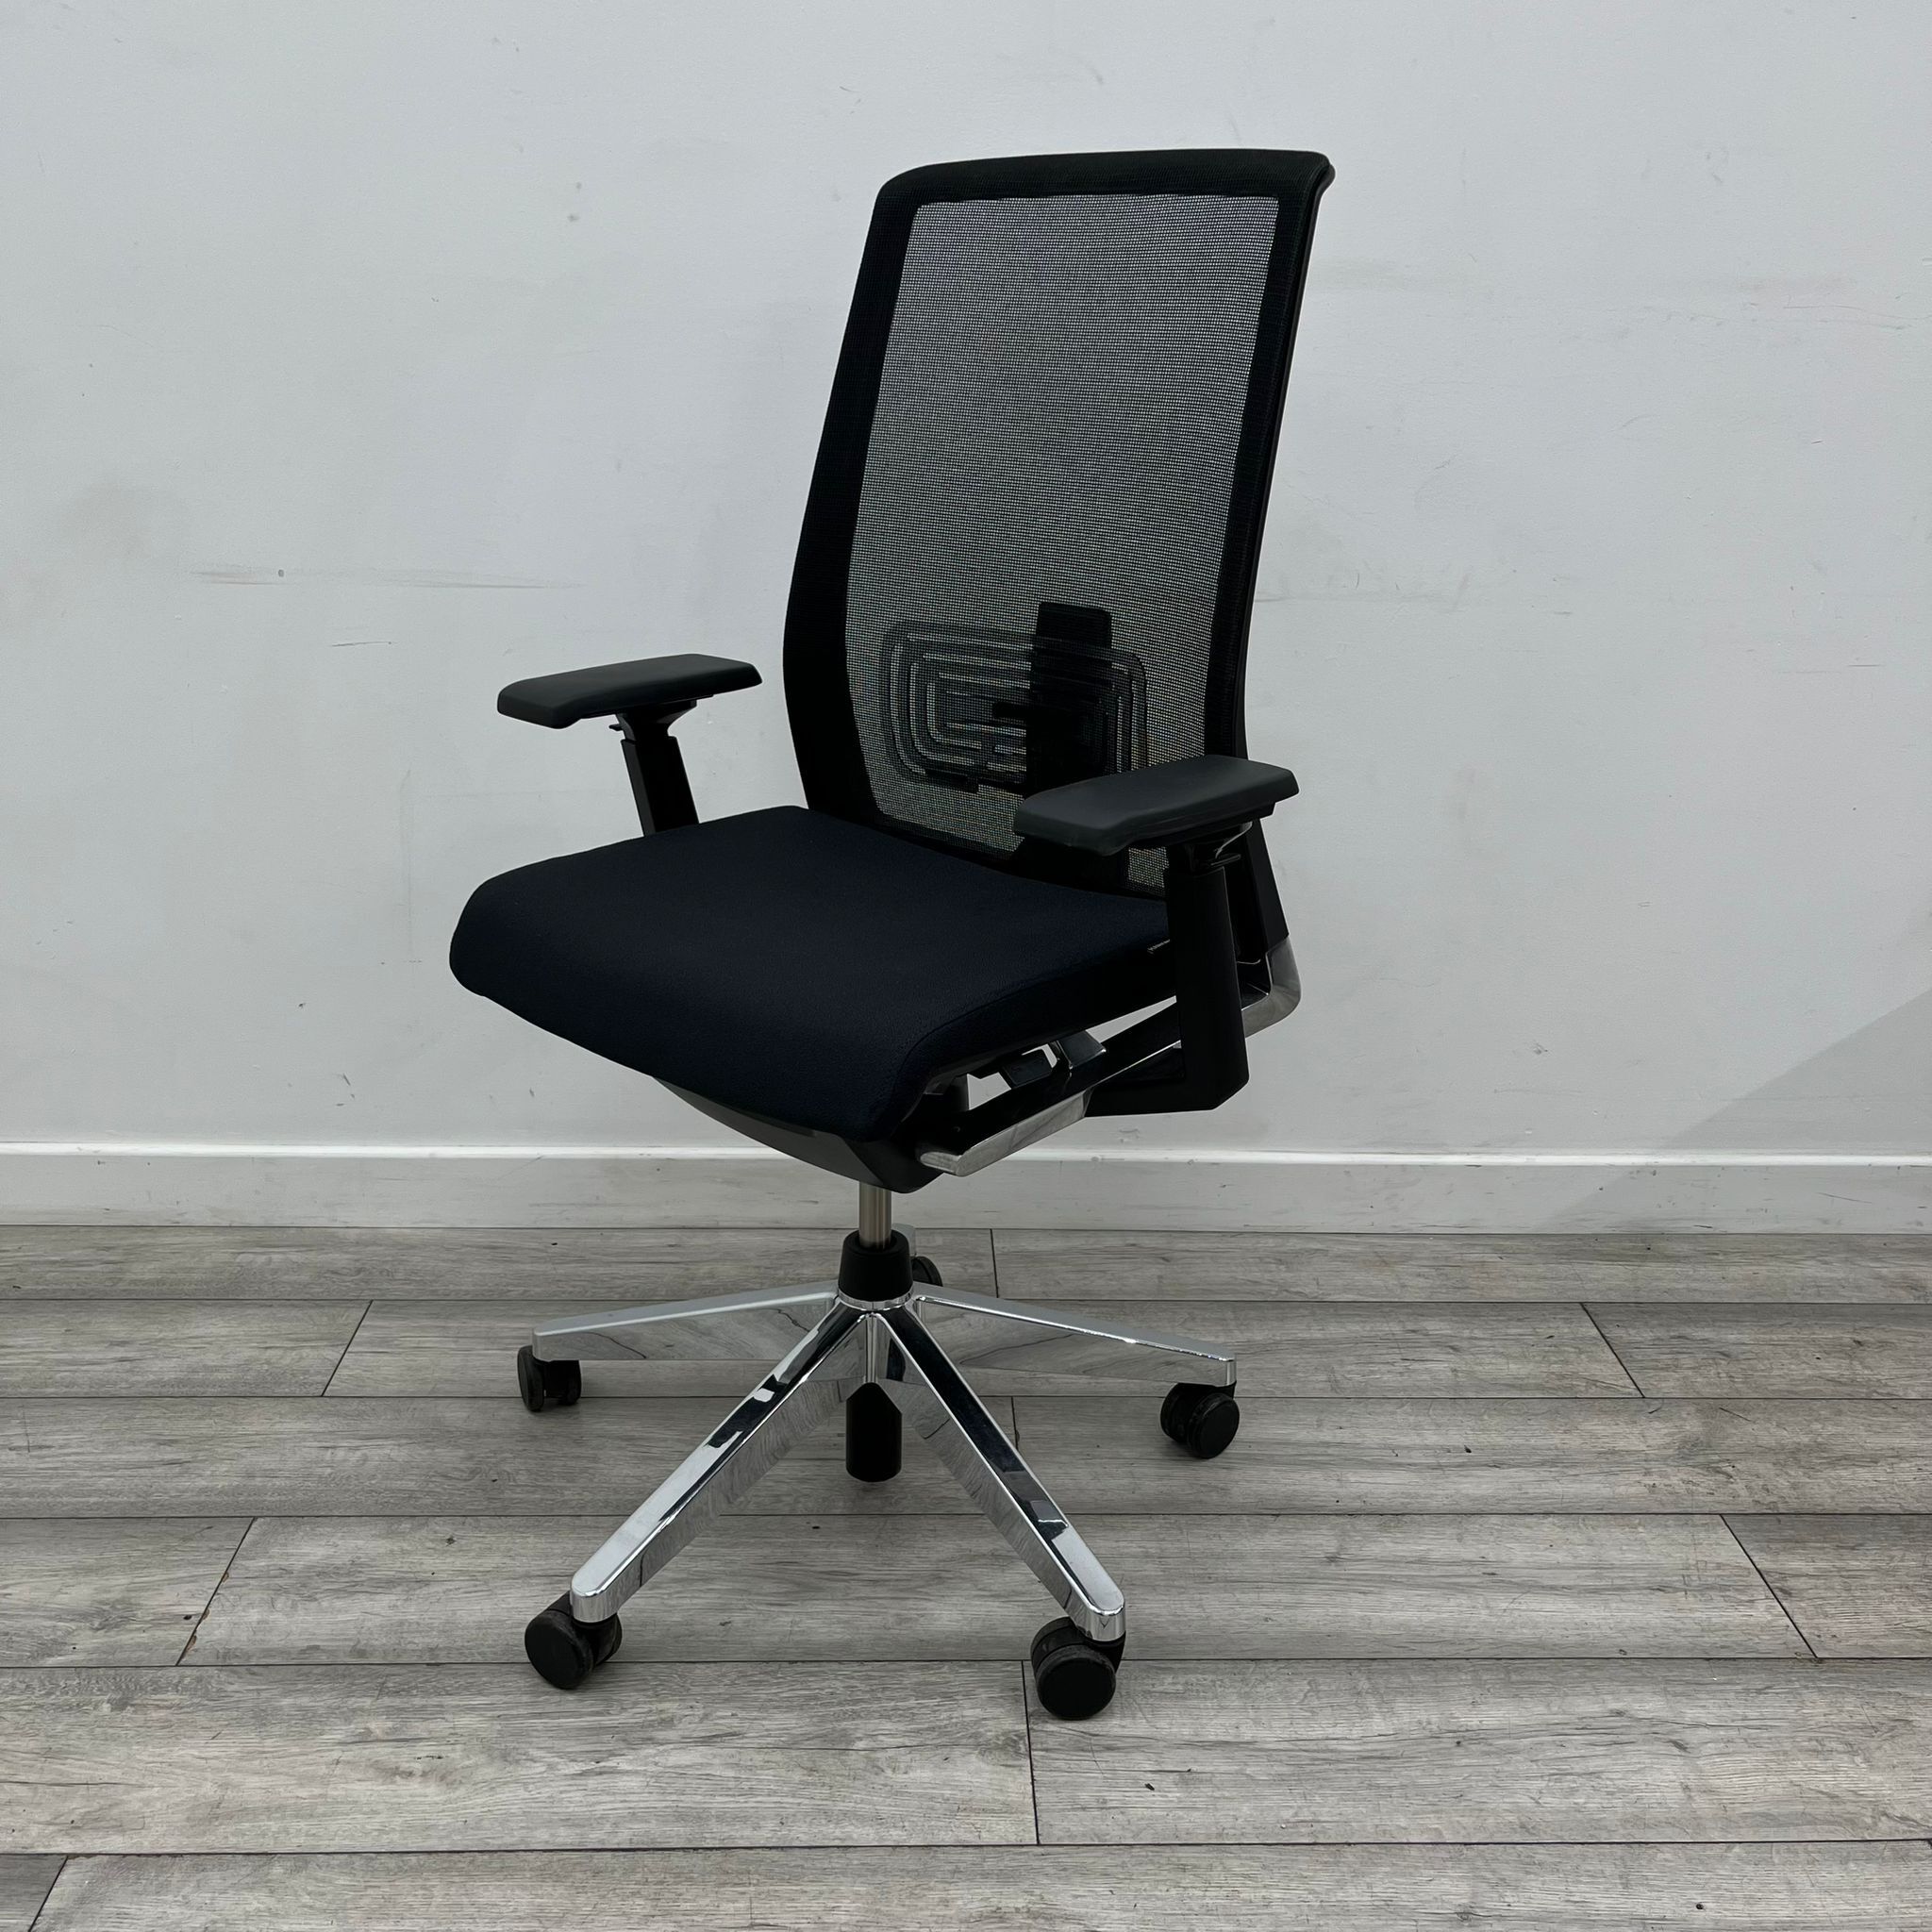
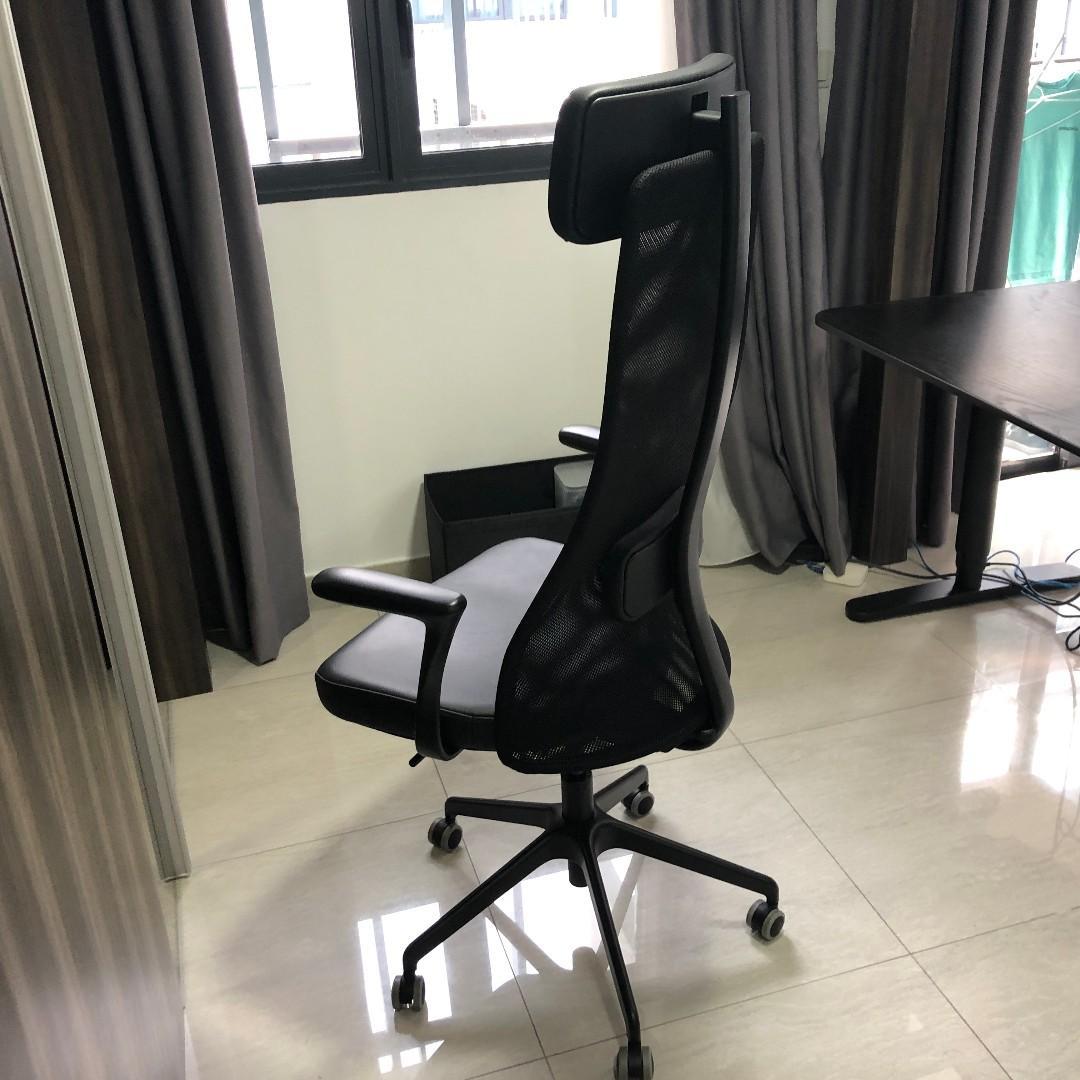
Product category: items_chair
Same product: no